Daniel Buren

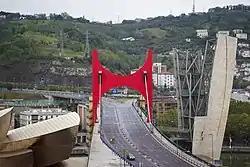
" L'arc Rouge " (The red arc), Guggenheim Museum Bilbao Spain

In 1986, when François Mitterrand was president of France, Buren attained leading artist status after he created "Les Deux Plateaux" (1985–86), a work in situ for the Cour d'honneur at the Palais Royal in Paris. That same year, he represented France at the Venice Biennale and won the Golden Lion Award for best pavilion. Buren had major solo exhibitions at the Touko Museum of Contemporary Art, Tokyo, in 1989, at the Centre Georges Pompidou in Paris in 2002, at the Guggenheim Museum in New York in 2005, at Modern Art Oxford in 2006, and at the Kunsthalle Baden-Baden in 2011. In December 2006 Buren won the competition to make "Arcos Rojos/Arku Gorriaka", a new major project for the iconic Puente de La Salve bridge next to the Guggenheim Museum in Bilbao while, in February 2007, the Musée Fabre in Montpellier re-opened with a new permanent commission. For the 52nd Venice Biennale, Buren created a new site-specific work for the Giardini of the Italian Pavilion, and was curator of Sophie Calle's contribution to the French Pavilion. In 2011, he decided to cancel an exhibition at the Ullens Center for Contemporary Art in Beijing in "solidarity" with detained artist Ai Weiwei. The fifth artist ever to fill the space of the Grand Palais on the occasion of the Monumenta exhibition, Buren conceived "Excentrique(s)" in 2012, a giant cluster of colored, transparent plastic discs, which overlap to form a colourful canopy.